Radnorshire

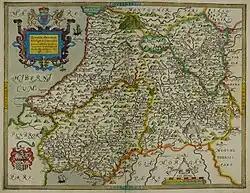
Hand-drawn map of Radnorshire, Brecknockshire, Ceredigion and Carmarthenshire by Christopher Saxton in 1578

The 1535 act created Radnorshire from a number of former territories, including the cantrefs of Maelienydd and Elfael and the commotes of Gwrtheyrnion and Deuddwr. The act also specified that New Radnor was the county town, and directed that the county's assizes and quarter sessions should be held alternately at New Radnor and Rhayader. A judge was murdered at Rhayader a few years later, highlighting the dangers to English judges in that part of the county. In 1543 the law was changed, directing that the assizes should no longer be held at Rhayader, but should instead alternate between New Radnor and Presteigne. The practice of holding sessions alternately at New Radnor and Presteigne later gave way to all sessions being held at Presteigne.